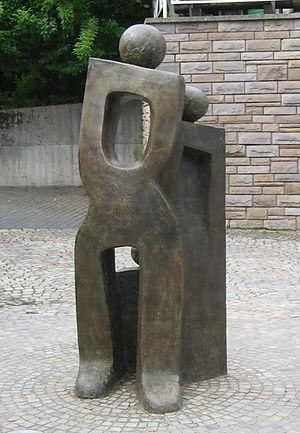
Nümbrecht est une commune de Rhénanie-du-Nord-Westphalie, située dans l'arrondissement du Haut-Berg, dans le district de Cologne, dans le Landschaftsverband de Rhénanie.